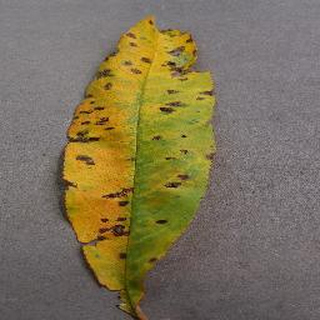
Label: peach_bacterial_spot